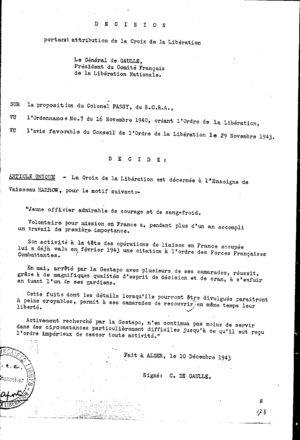
10.12.1943 Jean Ayral est décreté chevallier de la Légion d'Honneur
Jean Ayral, dit Robert Gautier, alias Guérin - Robert Harrow - Pal - Gedeon - Ceden, né le 30 décembre 1921, mort le 21 août 1944, est un officier des Forces Françaises Libres, Compagnon de l'Ordre de la Libération, Chevalier de la Légion d'honneur, Croix de guerre 1939-1945 Military Cross 1939-1945, Atlantic Star.